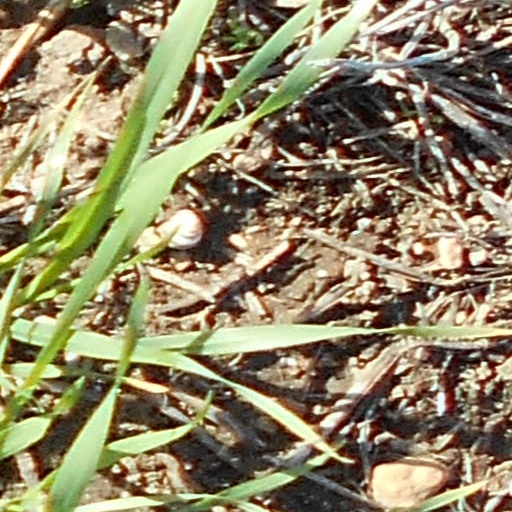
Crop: wheat